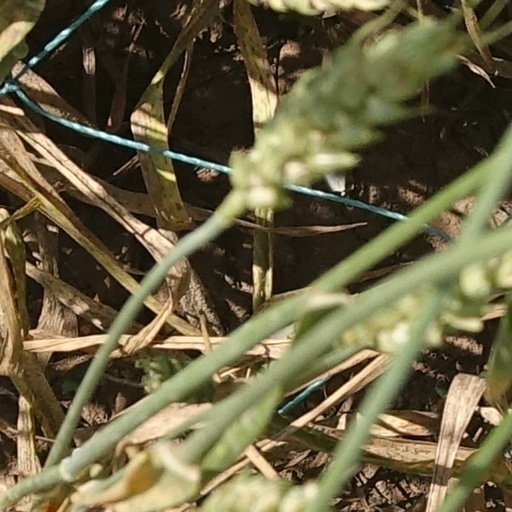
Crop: wheat